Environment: real
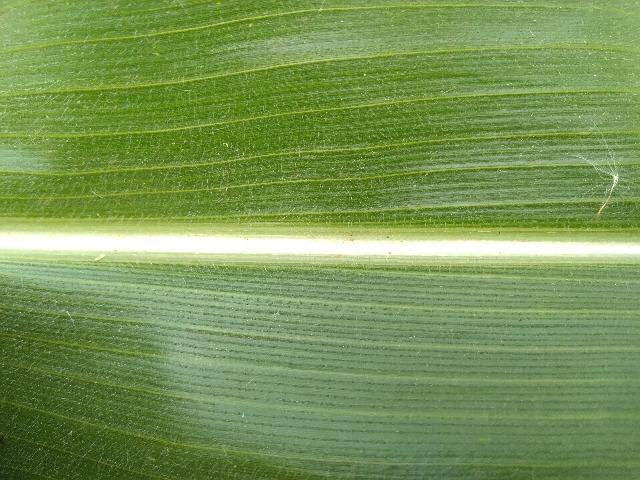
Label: healthy